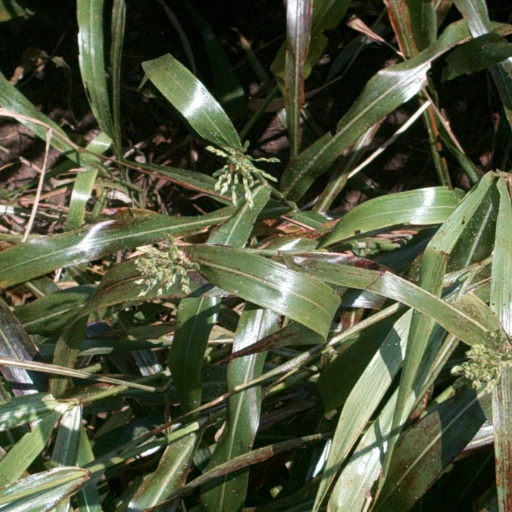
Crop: sorghum